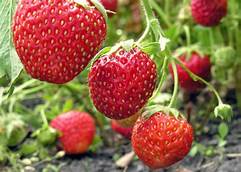
Label: Strawberry